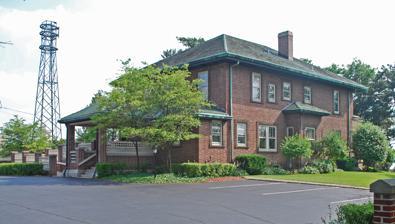
Building: Charles T. Mitchell House
Country: United States of America
Year built: 1926
Historic house in Michigan, United States United States historic place Charles T. Mitchell House U.S. National Register of Historic Places Michigan State Historic Site Show map of Michigan Show map of the United States Location 118  N. Shelby St., Cadillac, Michigan Coordinates 44°15′6″N 85°23′53″W / 44.25167°N 85.39806°W / 44.25167; -85.39806 Area 1 acre (0.40 ha) Built 1926 ( 1926 ) Architectural style Prairie School , Bungalow / craftsman NRHP reference No. 86003369 Significant dates Added to NRHP December 1, 1986 Designated MSHS July 23, 1987 The Charles T. Mitchell House is a private house located at 118 North Shelby Street in Cadillac, Michigan , USA. It was designated a Michigan State Historic Site in 1987 and listed on the National Register of Historic Places in 1986. History House as originally built Michigan state historic marker George A. Mitchell , a brother to Congressman William Mitchell of Indiana , arrived in the Cadillac area in 1869, exploring the proposed route of the Grand Rapids and Indiana Railroad . He was particularly interested in the area near Clam Lake (now Lake Cadillac ). In 1871, he returned to the area and platted a village on the shore of the lake, and by January 1872 the village already had 300 inhabitants. Mitchell was able to induce many influential businessmen and lumbermen to settle in his new community, including his nephew William W. Mitchell. In 1874, George Mitchell built this house in the Second Empire style, including ornate carved woodwork inside and a mansard roof outside. He lived here until 1878, when his business partner, Wellington W. Cummer, purchased it. Cummer lived in the house until 1922. George Mitchell's nephew William Mitchell went on to form, with partner Jonathan W. Cobbs, the firm of Cobbs & Mitchell, which was among the largest lumbering firms in Michigan; he also formed Mitchell Brothers. In 1876, William Mitchell married Ella Yost; the couple had two children, Charles T. Mitchell and Marie Mitchell. As the 20th century dawned, Charles T. Mitchell began looking after William Mitchell's affairs, and when William died in 1915, Charles was able to step in as president of the companies formerly headed by his father. In 1922, Charles T. Mitchell purchased the house built by his uncle George from Wellington W. Cummer. In 1926, Mitchell completely renovated the house to reflect the then-current Prairie School trend in architecture. The house was clad with red brick, most of the ornamentation was removed, and the mansard roof was replaced with a low hip roof . Description The Charles T. Mitchell House is a two-story rectangular house clad in rust-colored brick with a slate hip roof . A single story, L-shaped carriage house is constructed similarly. References